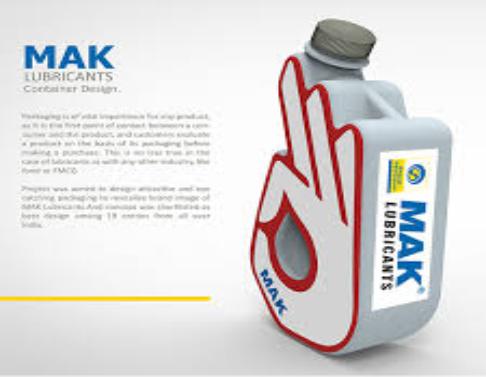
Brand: mak lubricants
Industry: Necessities